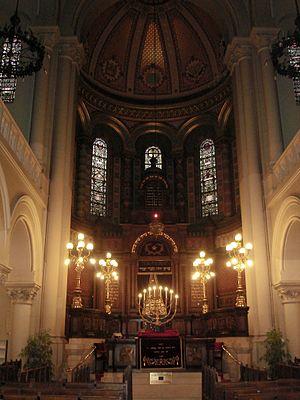
La Grande Synagogue de Bruxelles, siège du Consistoire central israélite de Belgique, constitue le centre névralgique du judaïsme belge. Ce dernier, consacré par le décret du 17 mars 1808, acquit le statut de religion officiellement reconnue via l’arrêté royal du 21 mai 1832.
Une synagogue est un lieu de culte juif.